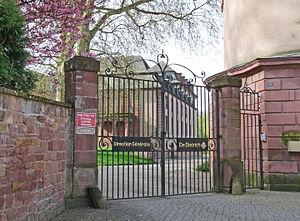
Château De Dietrich à Reichshoffen (Bas-Rhin). Classé Monument historique en 1940.